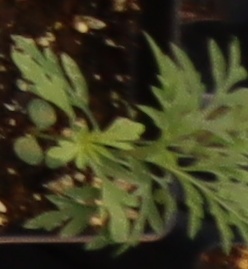
Label: Ragweed